Double Exposure (1944 film)

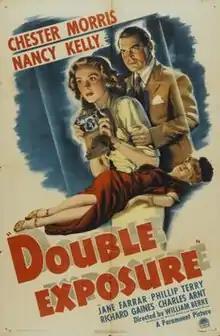

Double Exposure is a 1944 American crime comedy film directed by William Berke, and starring Chester Morris and Nancy Kelly.